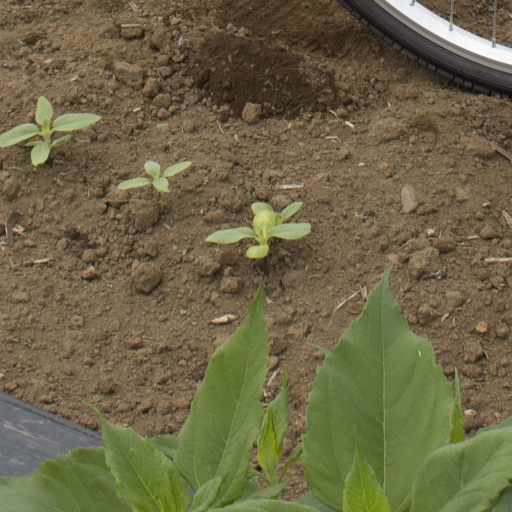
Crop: Jerusalem artichoke